Jerry Fodor

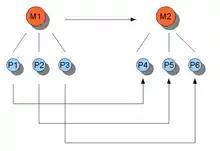
An illustration of multiple realizability. M stands for mental and P stand for physical. The diagram shows that more than one P can instantiate one M, but not "vice versa". Causal relations between states are represented by the arrows (M1 goes to M2, etc.).

One can solve these problems, according to Fodor, with functionalism, a hypothesis which was designed to overcome the failings of both dualism and reductionism. What is important is the function of a mental state regardless of the physical substrate which implements it. The foundation for this view lies in the principle of the multiple realizability of the mental. Under this view, for example, I and a computer can both instantiate ("realize") the same functional state though we are made of completely different material stuff (see graphic at right). On this basis functionalism can be classified as a form of "token materialism".